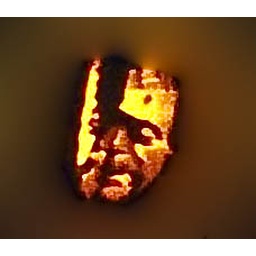
This is a reflection of a carved pumpkin in glass window rendered in CS3 &amp;amp; L/R